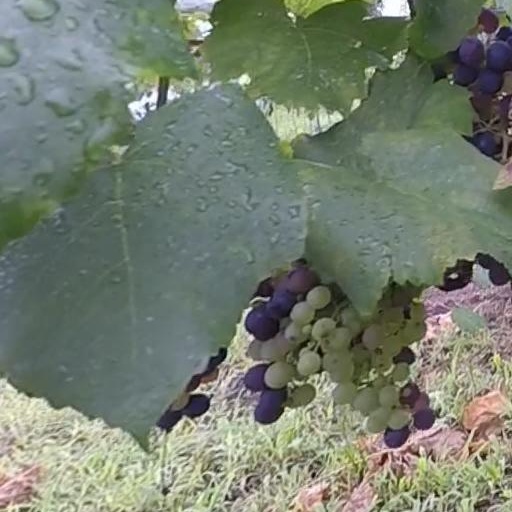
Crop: grape